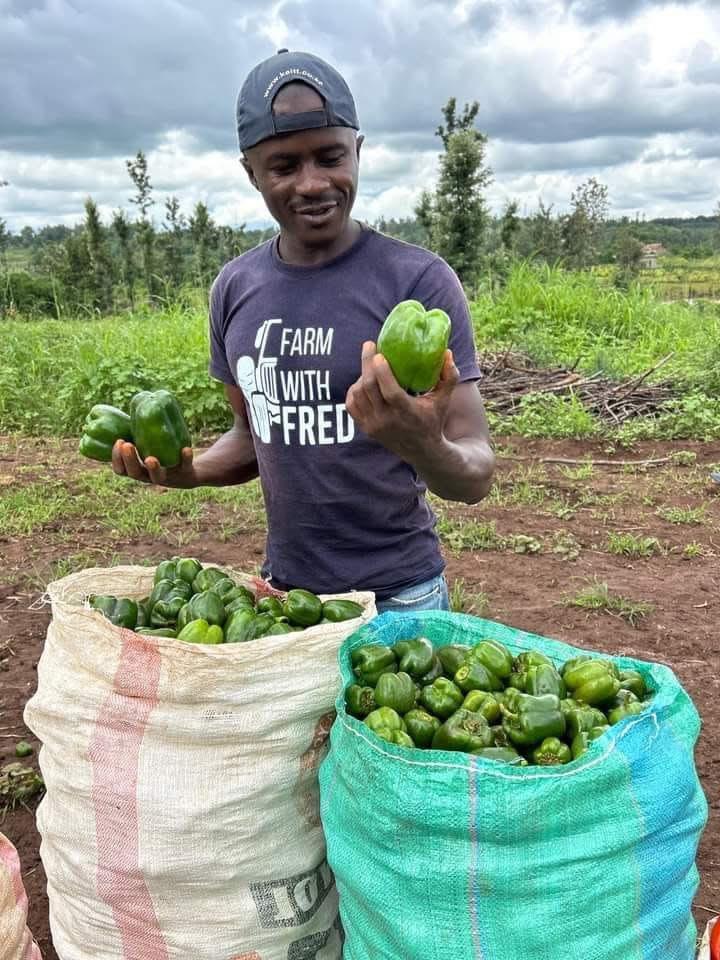
Mkulima wa mazao ya biashara kijana wa kiume, akiwa ameshika mkononi mwake mazao hayo na mengine yakiwa katika magunia maalumu, tayari kwa ajili ya kuyasafirisha, ili kwenda kuyauza kwenye masoko mbalimbali, kwa bei ya jumla pamoja na bei za rejareja.